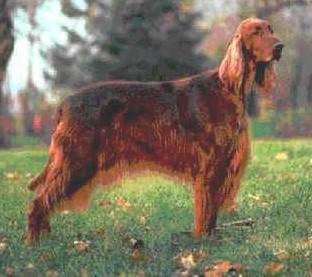
Irish_setter